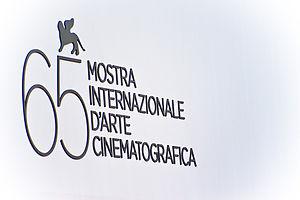
L’Union de la presse cinématographique belge, association professionnelle de critiques et journalistes de cinéma basés en Belgique, est le représentant national de la Fédération internationale de la presse cinématographique.